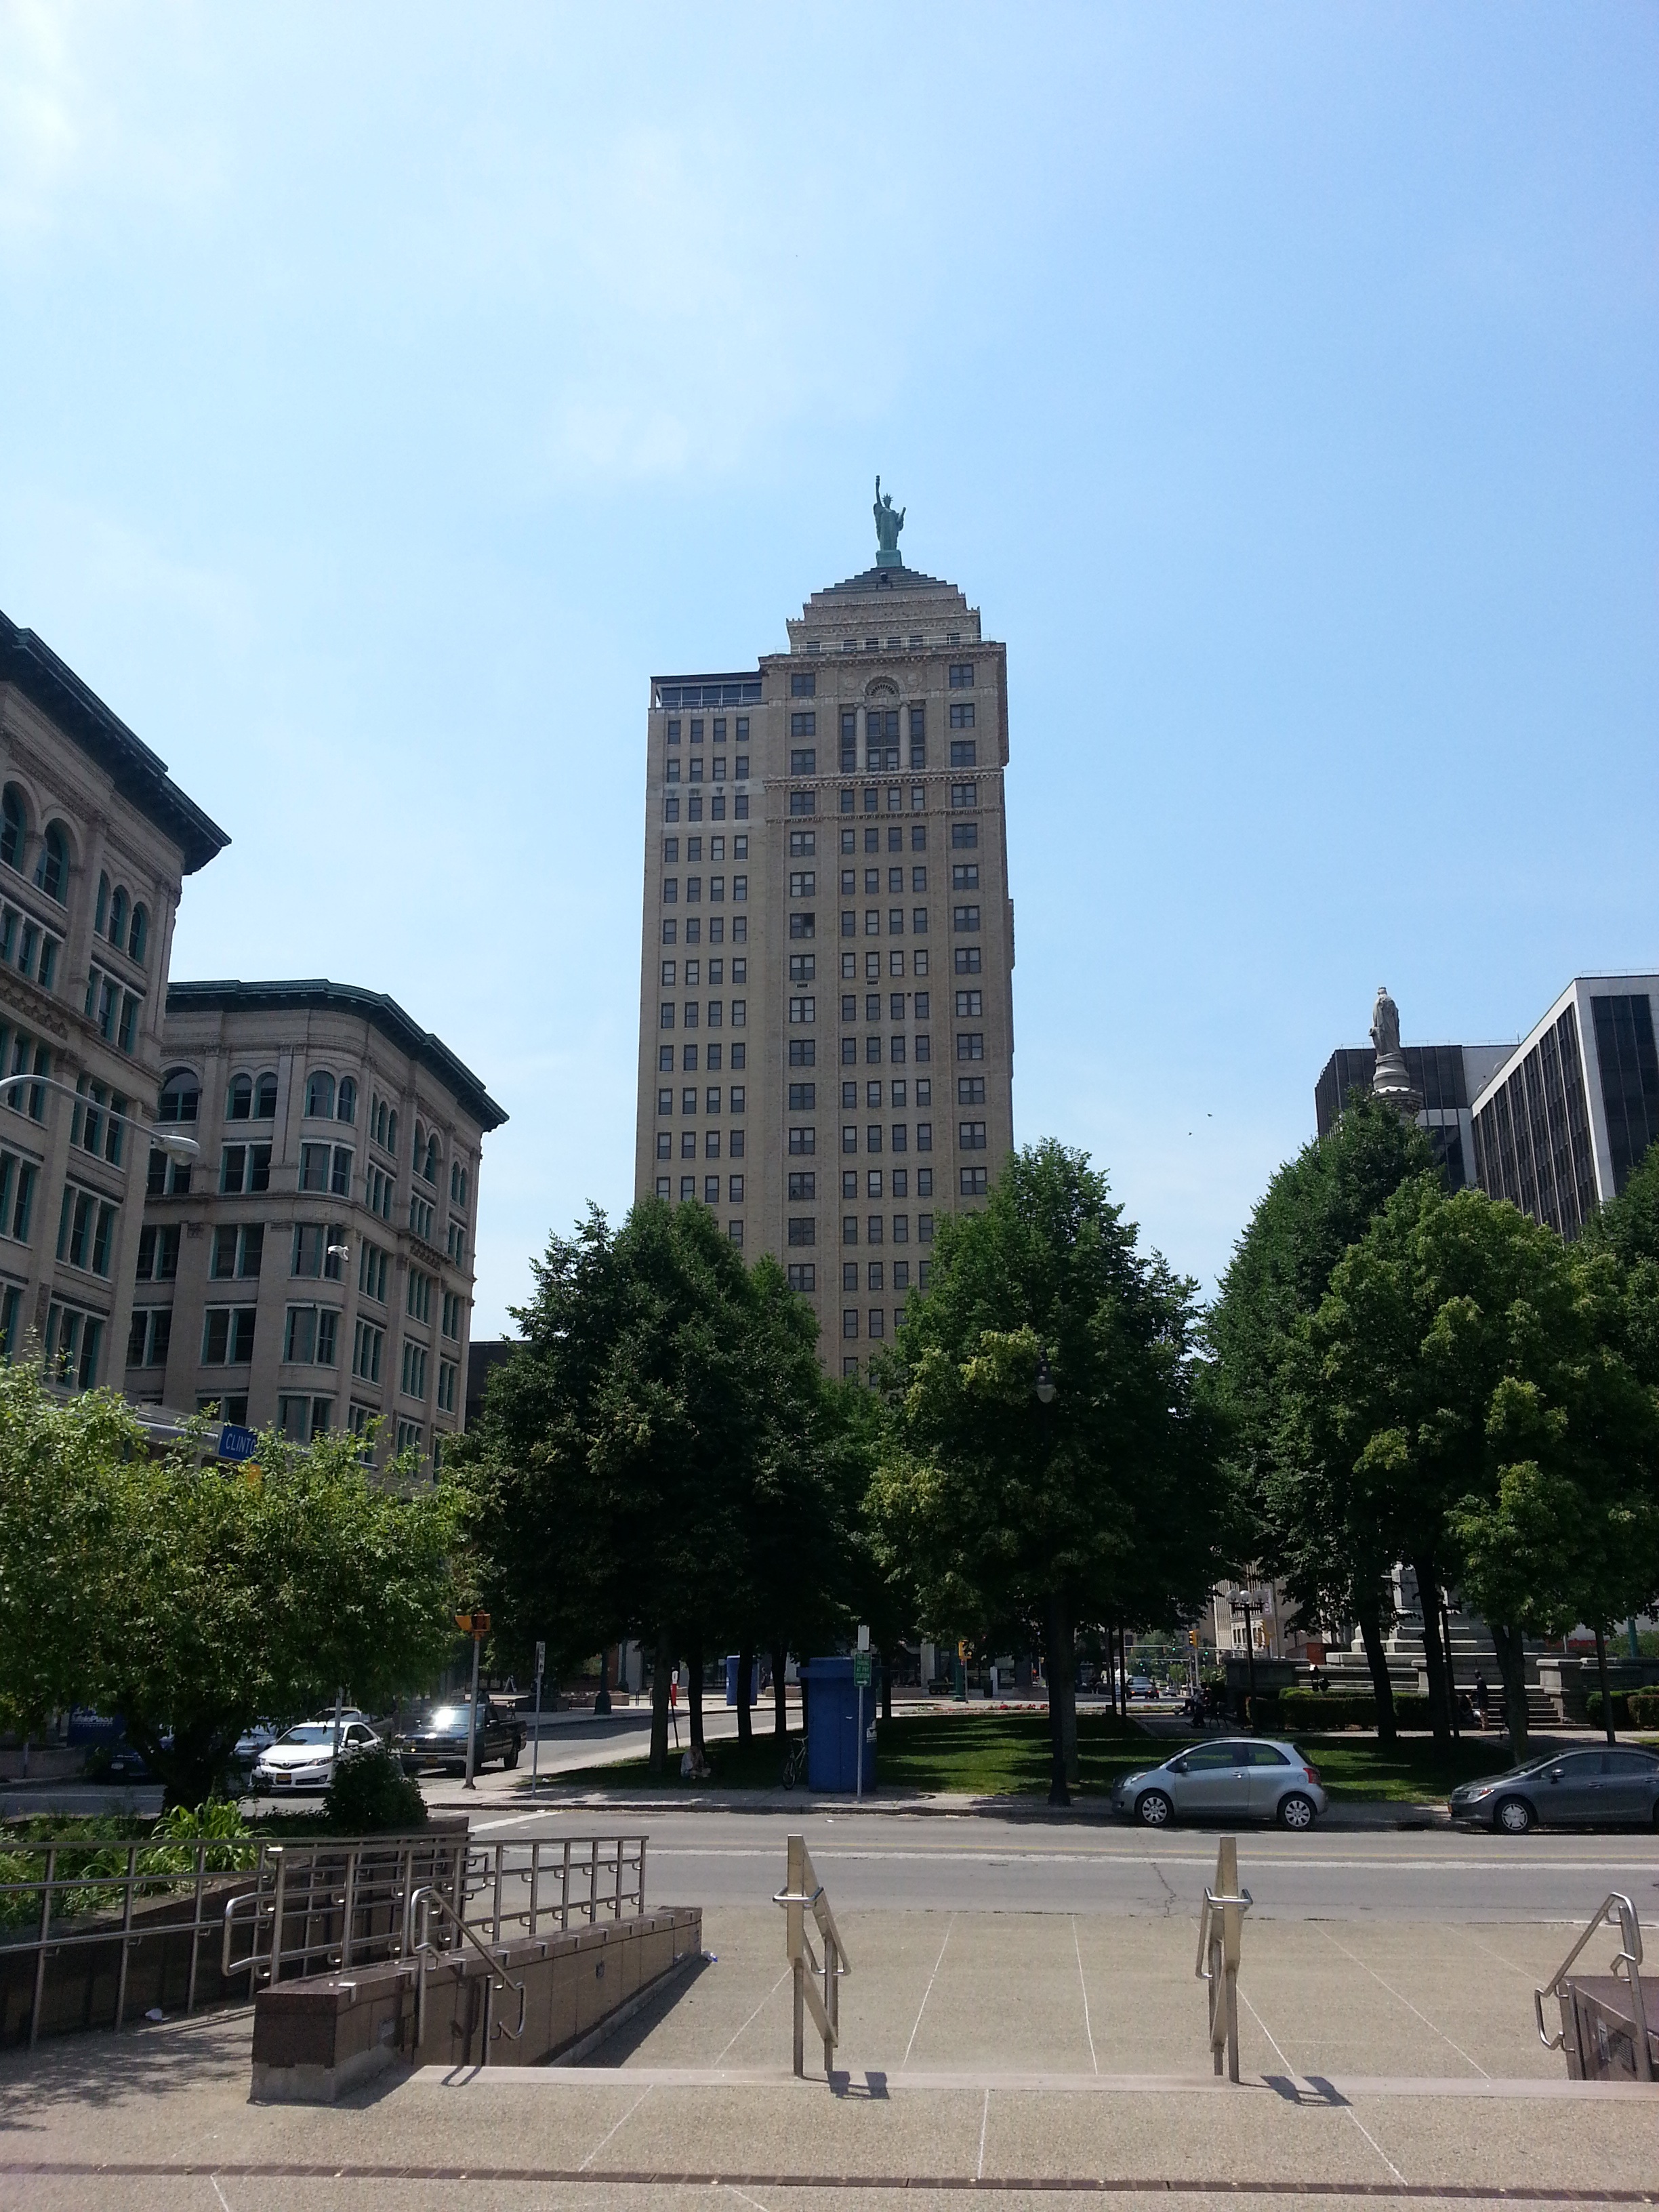
architecture, skyline, building, city, skyscraper, new york, highrise, monument, cityscape, downtown, statue of liberty, tower, plaza, landmark, tower block, memorial, town square, buffalo, urban area, human settlement, metropolitan area, liberty building, neoclassical architecture, didier pasquette, leo lentell, liberty bank